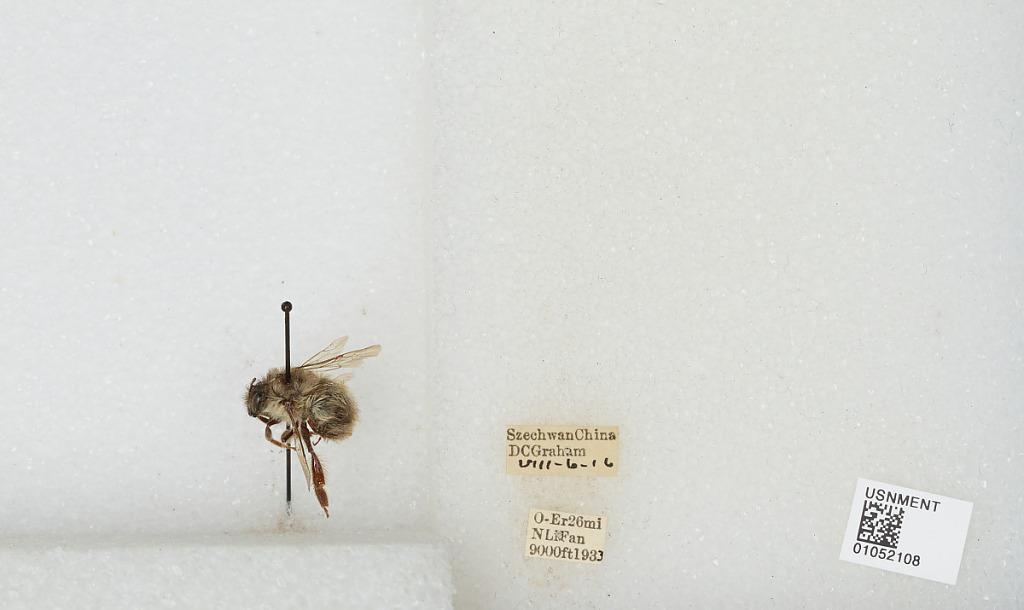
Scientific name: Bombus sp.
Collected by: D. Graham
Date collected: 1933-8-6
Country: China
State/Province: Sichuan
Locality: O-Er 26 miles North Li Fan